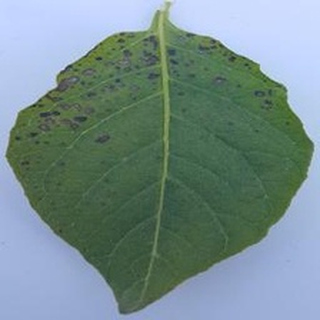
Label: potato_early_blight